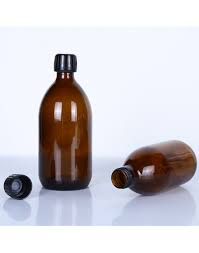
Waste category: glass